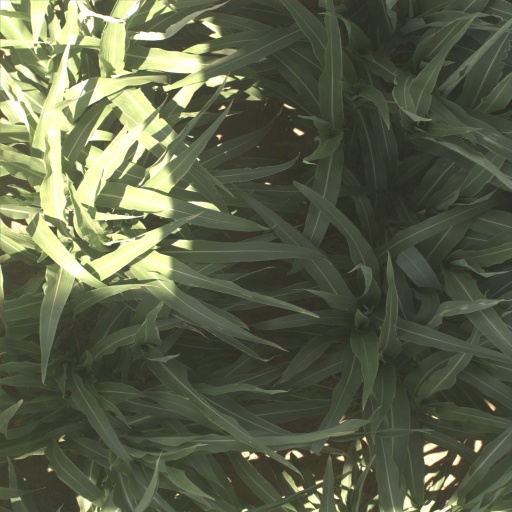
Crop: sorghum